José Luis Cordero (footballer)

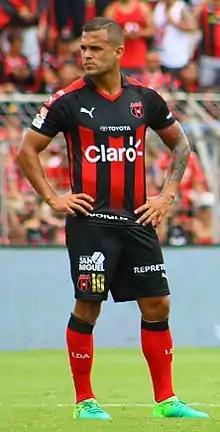
Cordero in 2017

José Luis Cordero Manzanares (born 31 January 1987) in Costa Rica is a footballer who plays as a midfielder.